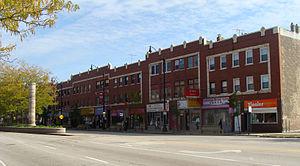
Le Pui Tak Center est un bâtiment situé au 2216 South Wentworth Avenue, dans le quartier de Chinatown à Chicago, dans l'État de l'Illinois aux États-Unis. Conçu par les architectes Christian S. Michaelsen et Sigurd A. Rognstad, le bâtiment a été construit en 1927 pour l'Association des marchands chinois de On Leong et a ouvert ses portes en 1928. L'association l'a utilisé comme centre d'assistance aux immigrants chinois et l'édifice était informellement appelé « l'hôtel de ville de Chinatown ». Il abritait également la chambre de commerce du quartier.